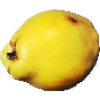
Label: quince